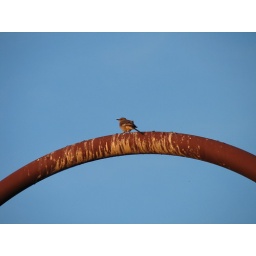
Close up, in case you wanted to see the bird and not the lamp